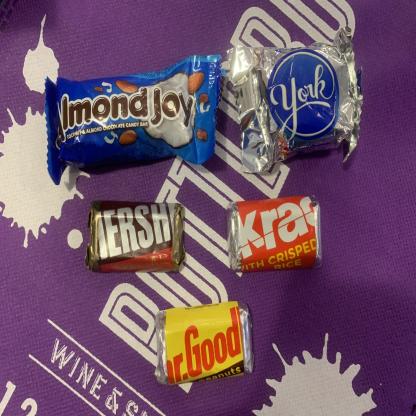
Label: plastics